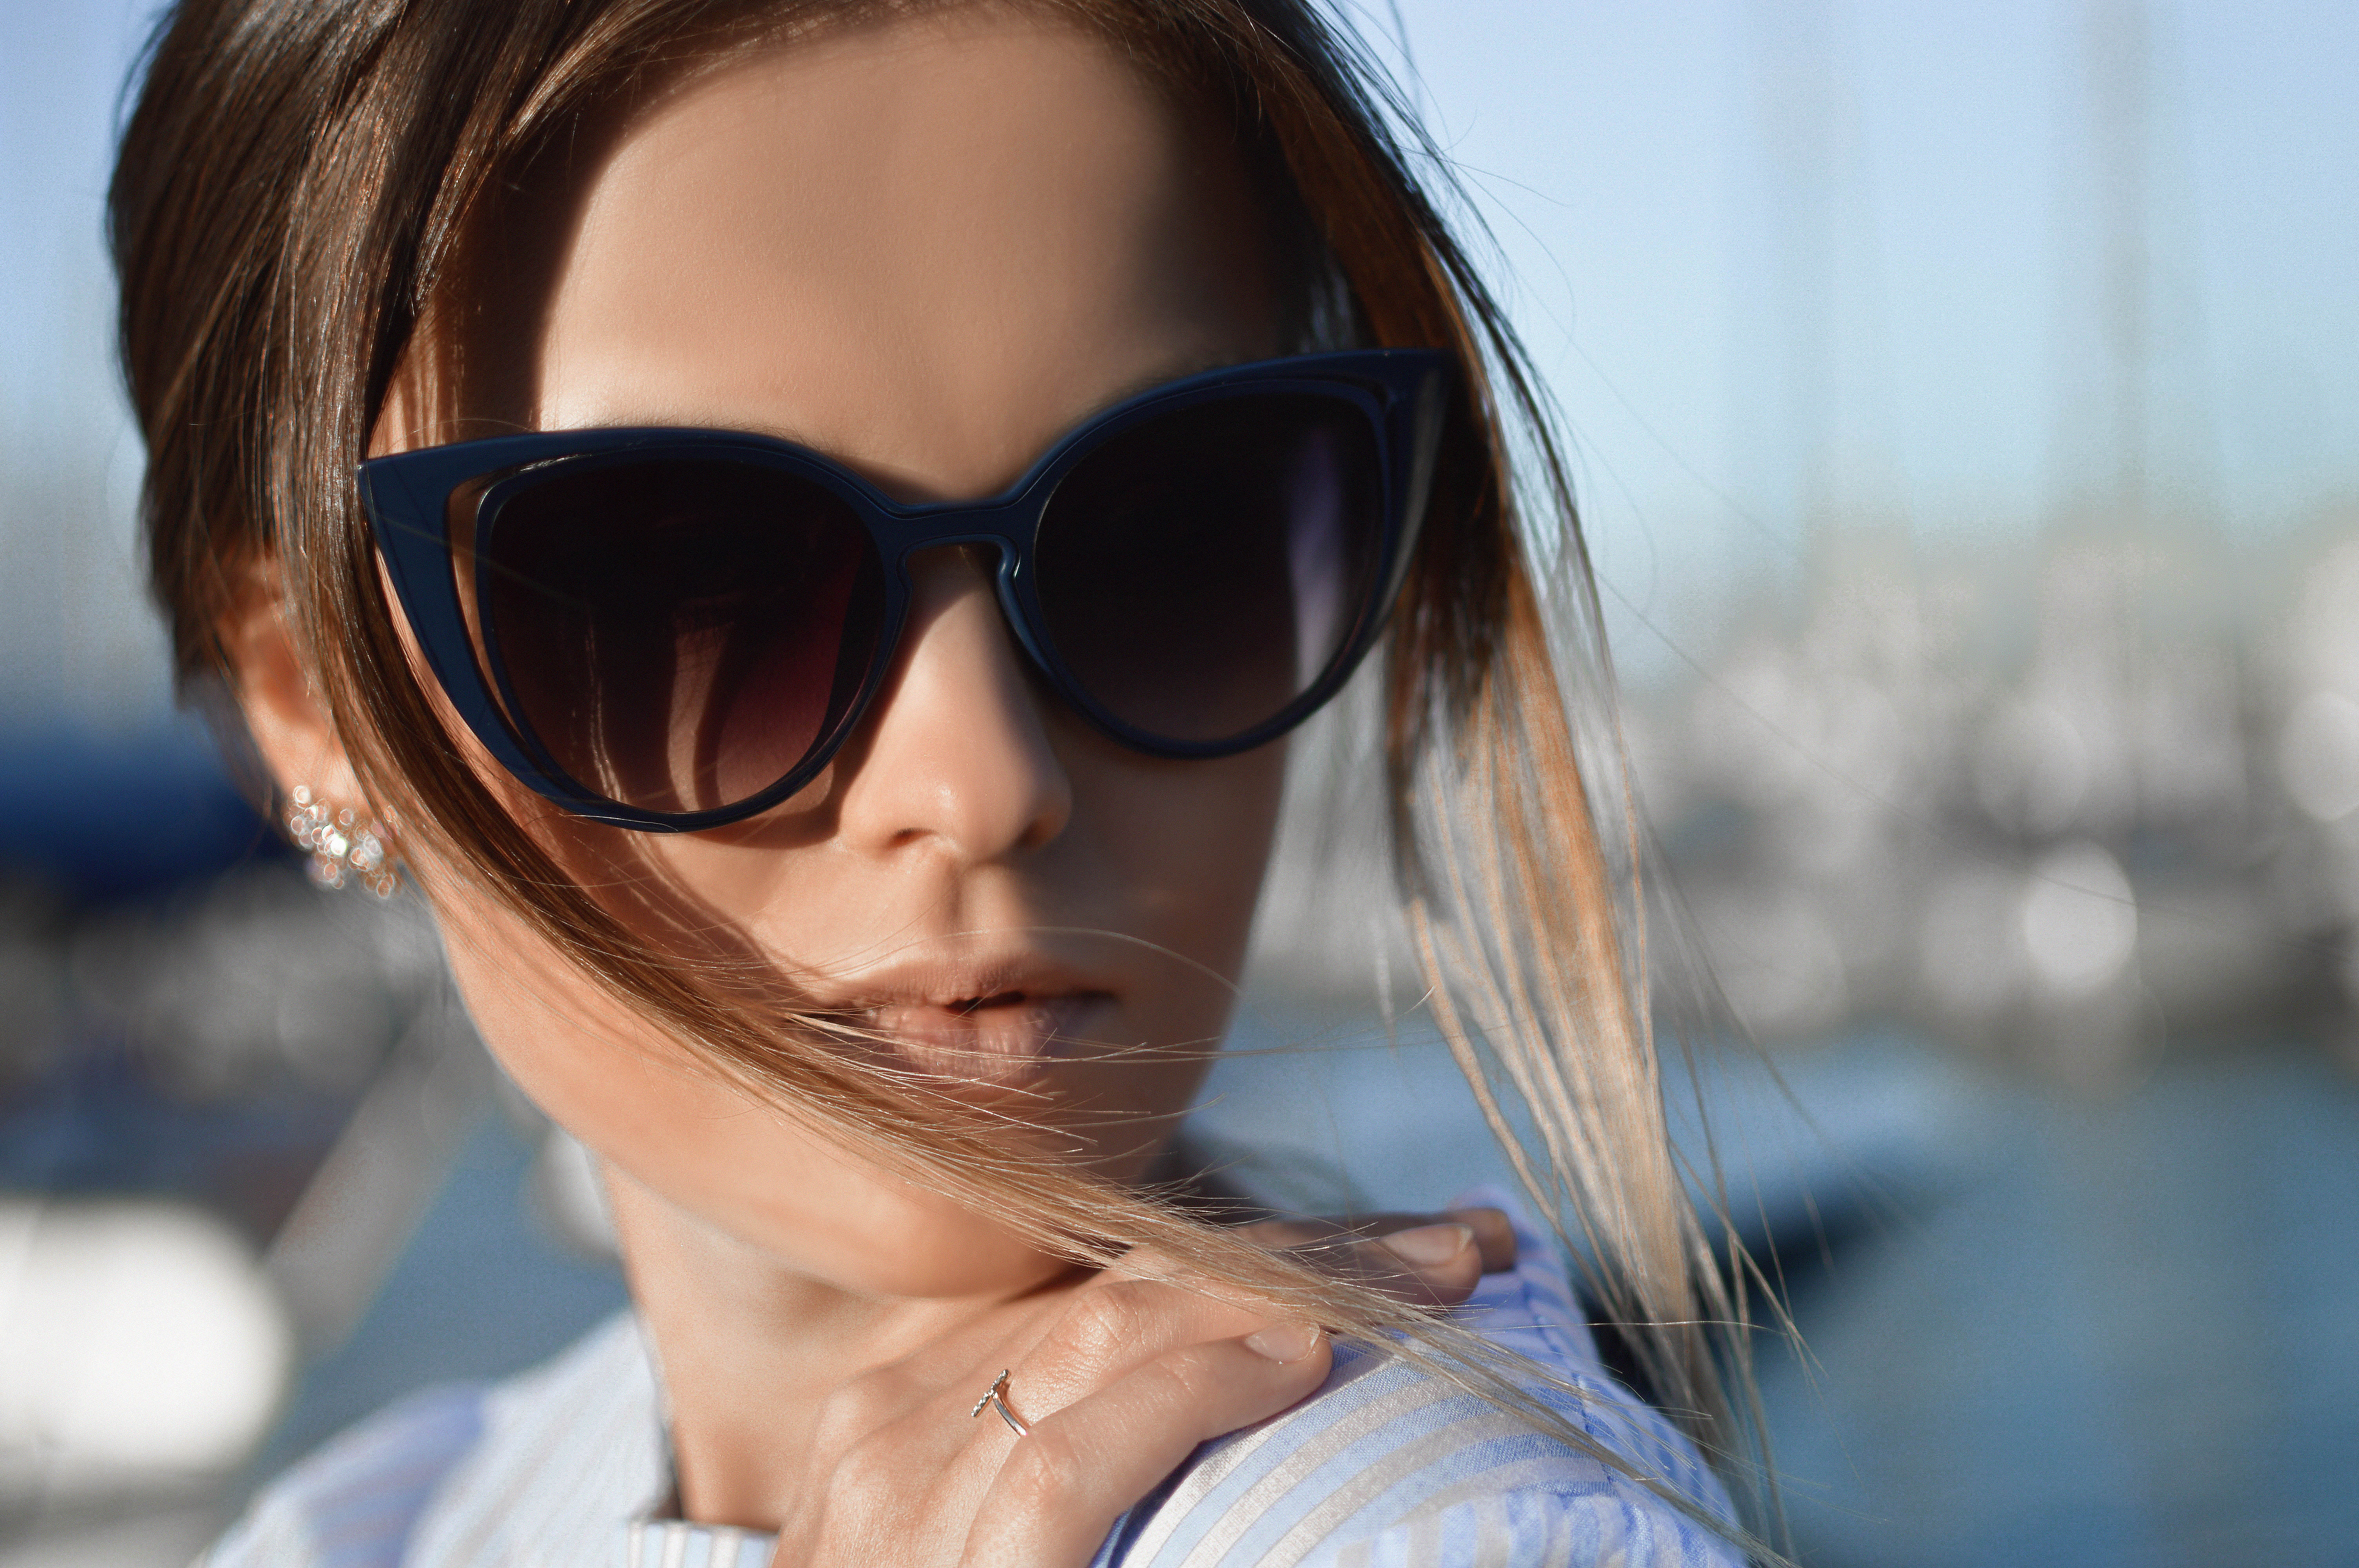
girl, woman, hair, female, model, sunglass, fashion, blue, lady, hairstyle, long hair, close up, face, nose, sunglasses, eye, glasses, eyewear, beauty, blond, brown hair, fashion accessory, vision care